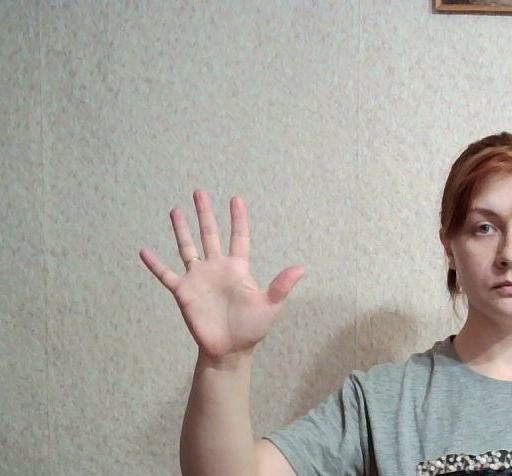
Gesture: palm